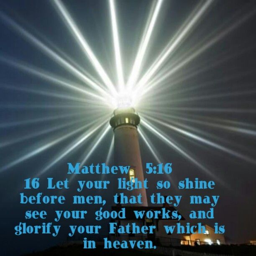
person : let your light so shine before men , that they may see your good works , and glorify your father which is in heaven .